Dysosteosclerosis

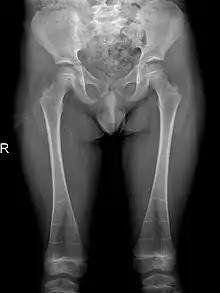

The ribs are sclerotic, truncated, expanded, and featureless. Sclerosis is also present in the sternum, clavicles and scapulae. Pectus carinatum, a chest deformity, is also characteristic of the disease.